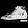
Label: Sneaker